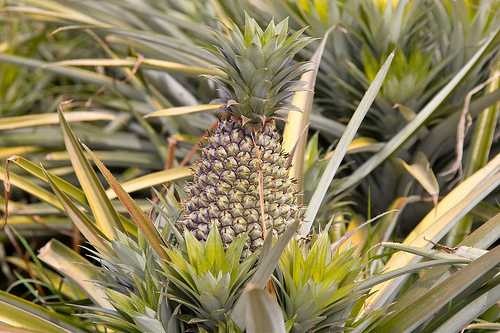
Label: Pineapple